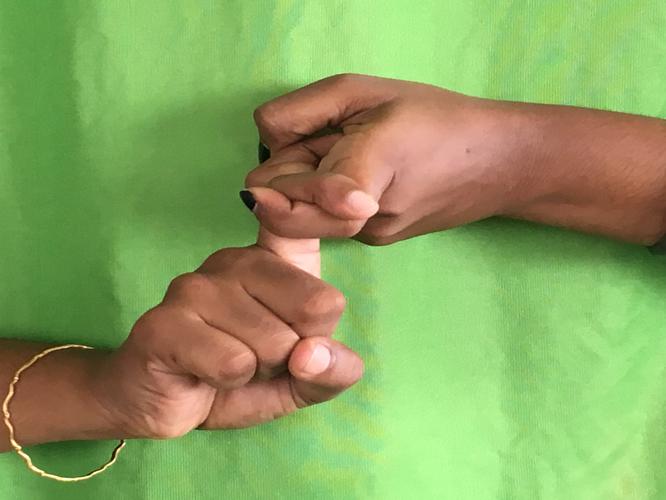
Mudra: Pasha
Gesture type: double_hand